Adam Elsheimer

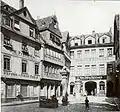
Photo of 1900 of the house in Frankfurt where Elsheimer was born and grew up. Destroyed 1944.

Elsheimer was born in Frankfurt am Main, one of ten children and the son of a master tailor. His father's house (which survived until destroyed by Allied bombs in 1944) was a few metres from the church where Albrecht Dürer's "Heller Altarpiece" was then displayed. He was apprenticed to the artist Philipp Uffenbach. He probably visited Strasbourg in 1596. At the age of twenty, he travelled to Italy via Munich, where he was documented in 1598.